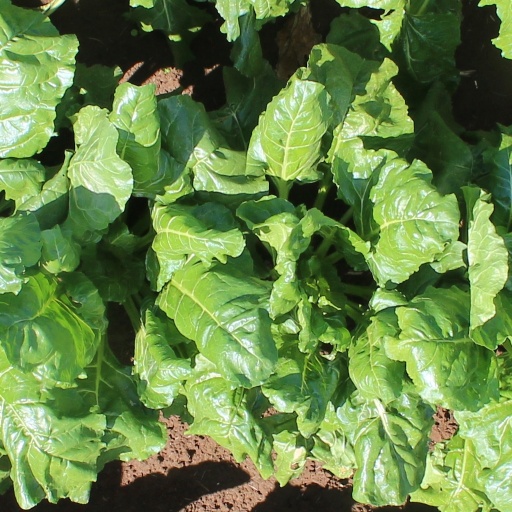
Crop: sugar beet